Thalapathi

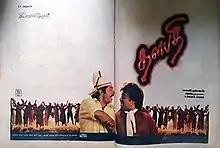
Theatrical release poster

Thalapathi is a 1991 Indian Tamil-language gangster drama film written and directed by Mani Ratnam, and produced by G. Venkateswaran. The film stars Rajinikanth and Mammootty with Arvind Swamy in his feature-film debut, Jaishankar, Amrish Puri, Srividya, Bhanupriya, Shobana and Geetha in supporting roles. It is about a courageous slum dweller who befriends a powerful gangster and the attempts of a district collector to thwart them.